Frederick William Hamilton

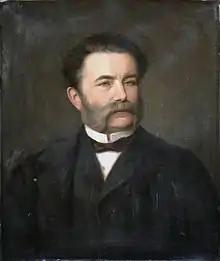
General Sir Frederick William Hamilton

General Sir Frederick William Hamilton, (8 July 1815 – 4 October 1890) was a British Army officer who served as Major General commanding the Brigade of Guards from 1868 to 1870.